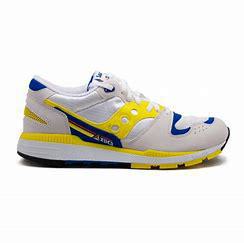
Brand: Saucony
Model: Azura